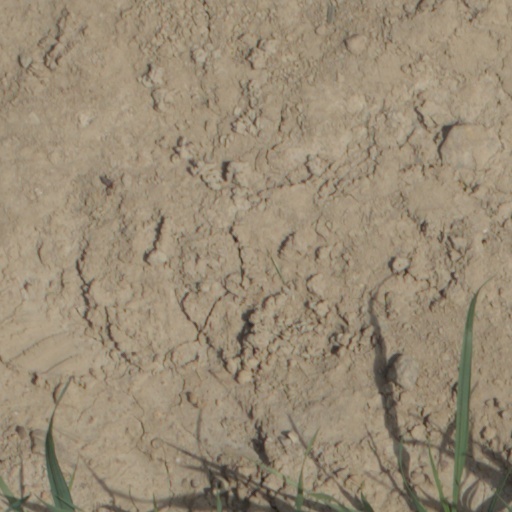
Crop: wheat